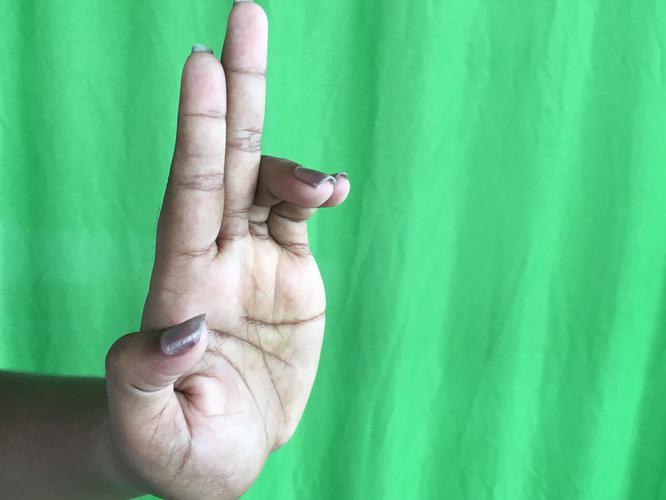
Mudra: Ardhapathaka
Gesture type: single_hand